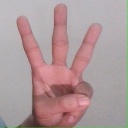
अक्षर: व